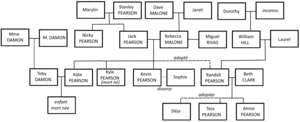
This is us on NBC
This Is Us ou Notre vie au Québec, est une série télévisée américaine créée par Dan Fogelman et diffusée depuis le 20 septembre 2016 sur le réseau NBC et en simultané sur le réseau CTV au Canada.